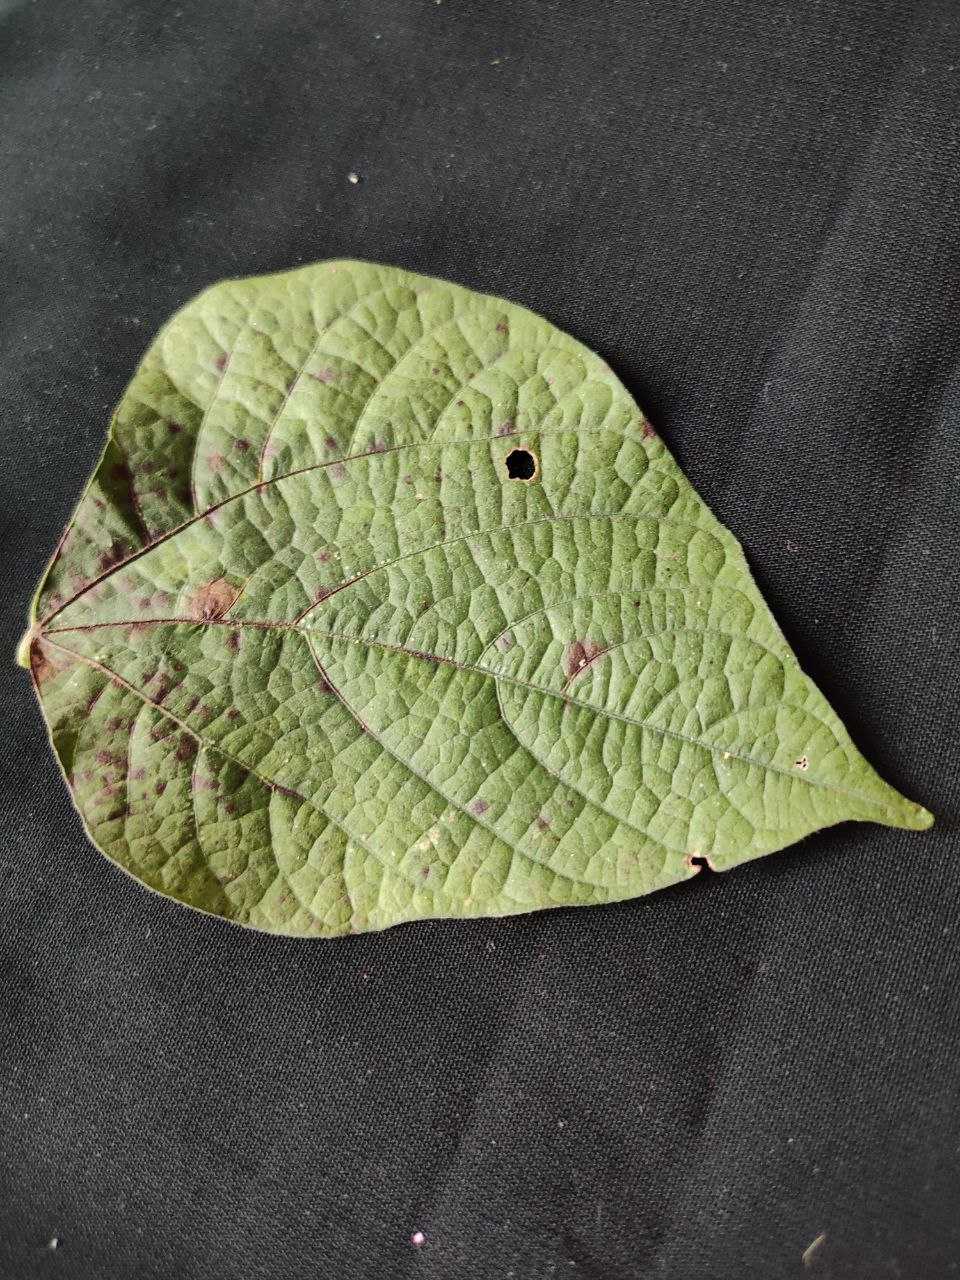
Crop: bean
Leaf condition: Rust